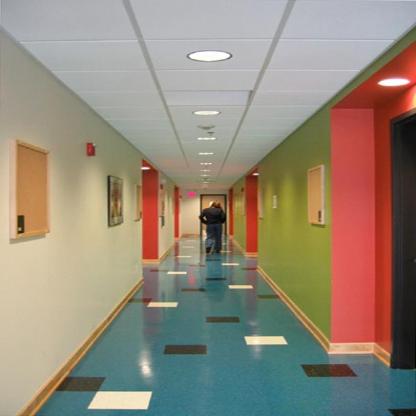
Scene: Indoor